Liberty Island

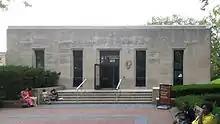
National Park Service building on Liberty Island

In 1986, a suit brought by New Jersey residents challenging New York state's jurisdiction over Liberty Island was dismissed. The same year, U.S. Representative Frank J. Guarini and Gerald McCann, then mayor of Jersey City, sued the government of New York City, contending that New Jersey should have dominion over Liberty Island because it is on the New Jersey side of the state line. Since the court chose not to hear the case, the existing legal status remained unchanged. Portions of the island that are above water are part of New York, while riparian rights to all of the submerged land surrounding the statue belong to New Jersey. The southwestern section, , of the island was created by land reclamation.